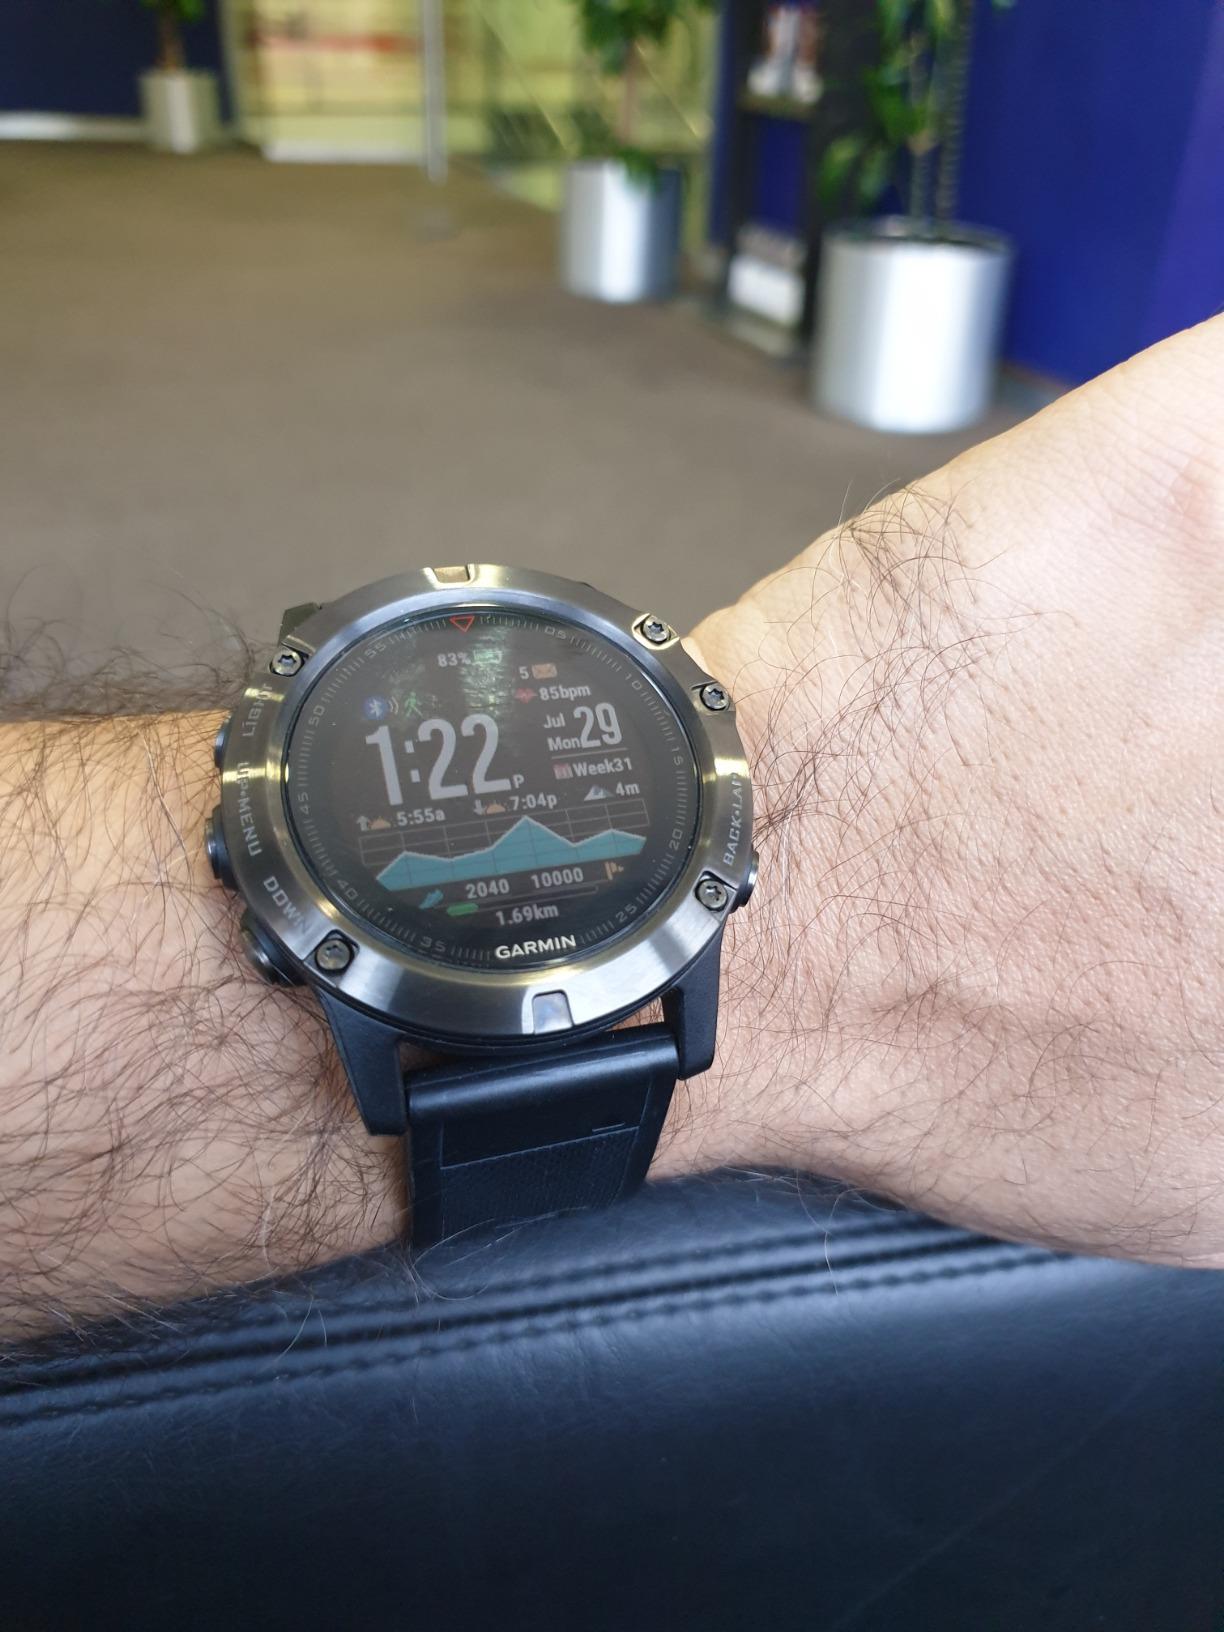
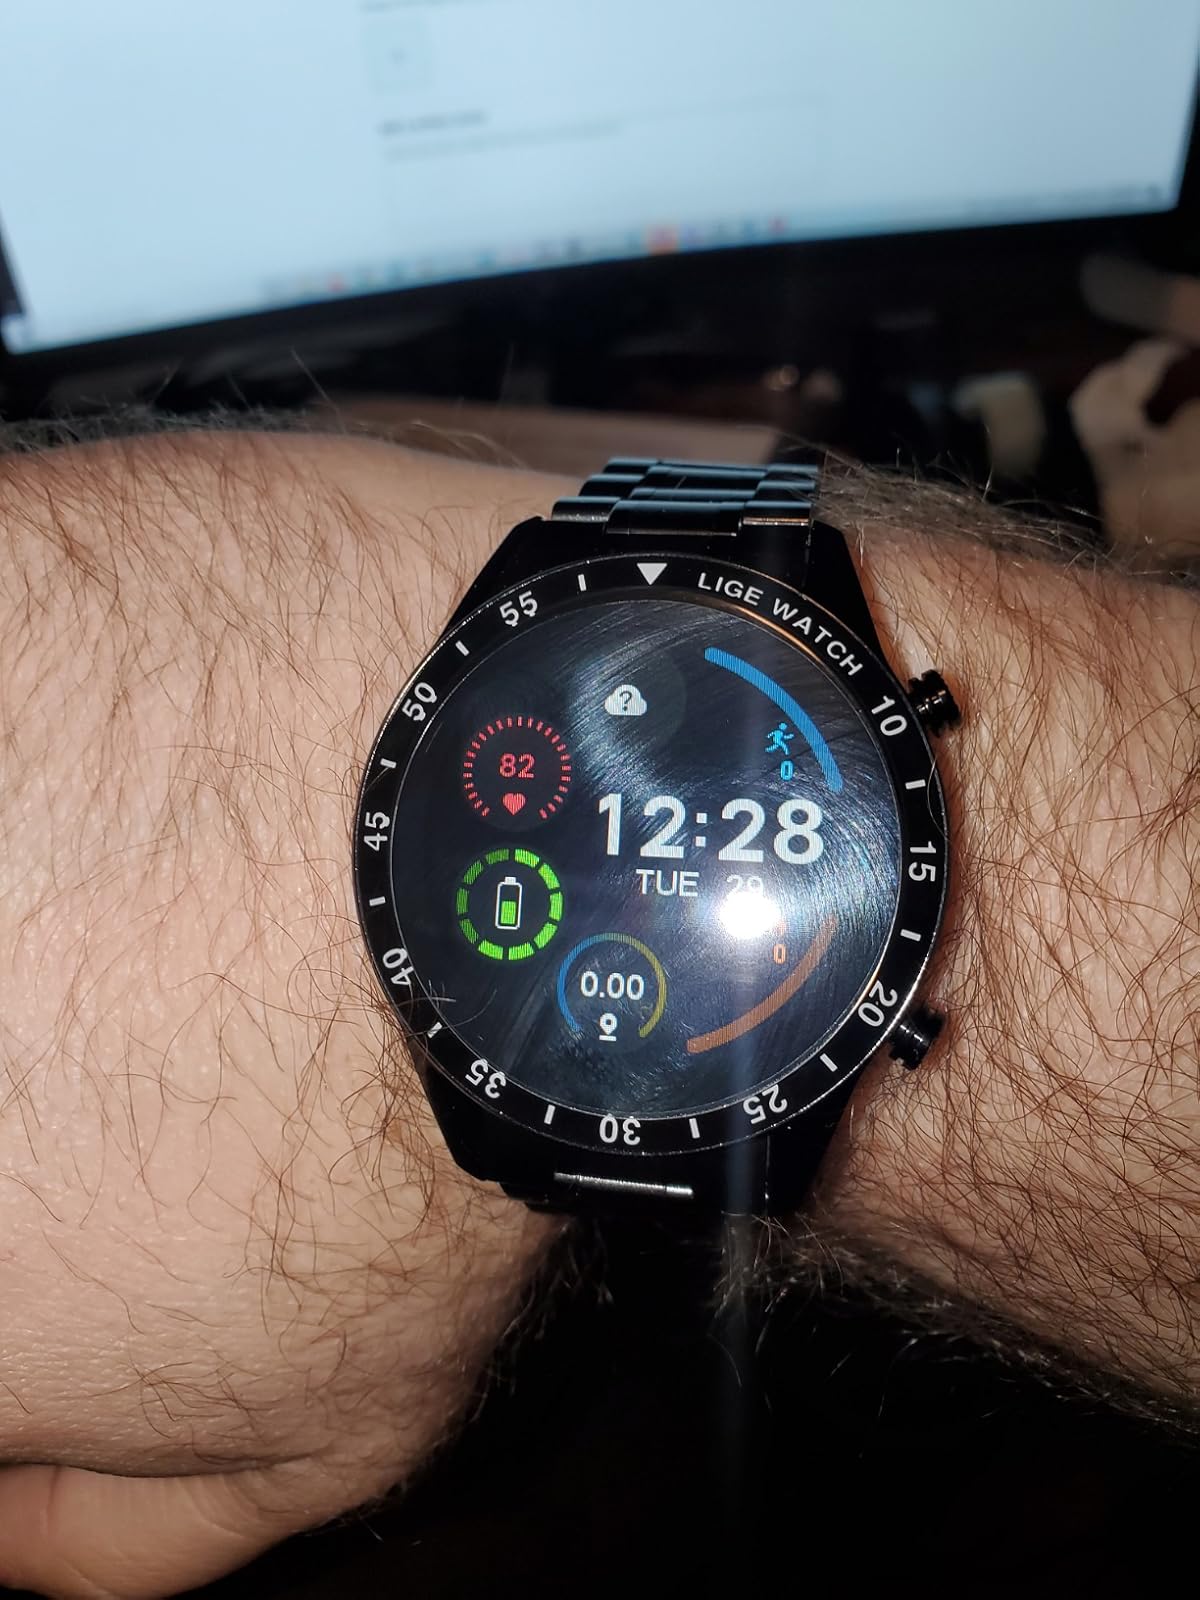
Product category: smartwatch
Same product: no